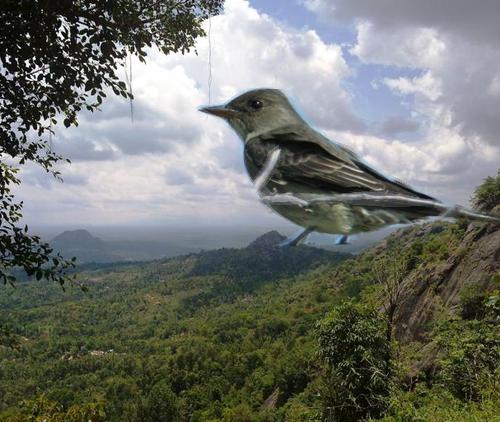
Bird species: Olive_sided_Flycatcher
Bird type: landbird
Background: land